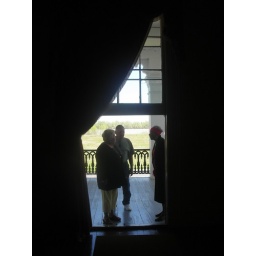
largest window in the house